American Idols Live! Tour 2011

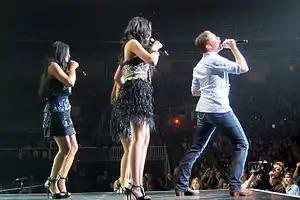
Season 10 American Idol tour, Scotty McCreery performing with Thia Megia, Haley Reinhart and Pia Toscano.

The tour attendance rebounded after the poor turn-out for the Season 9 tour. Sixteen of the first 24 shows were sold out, and more than 97% its tickets hasd been sold through its first 14 dates with an average venue size of 8,100. The tour grossed $22,002,464 from 47 shows (the two Philippines shows did not report) with an attendance of 97%. The tour had the highest number of sell-outs of all seasons due in part to a lower-average venue size of 8,856. It was ranked number 38 in the Pollstar Top 200 North American Tours for 2011.